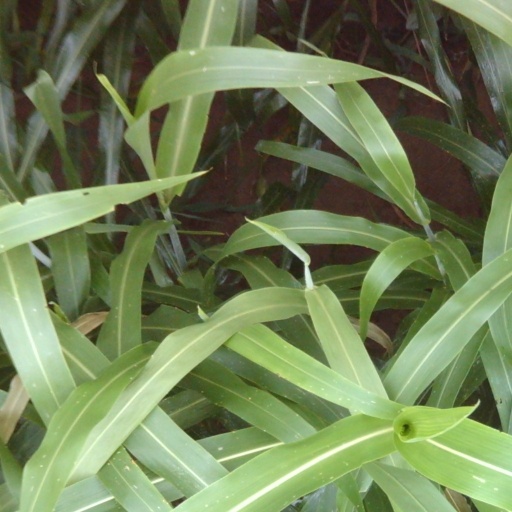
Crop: sorghum